Orquevaux

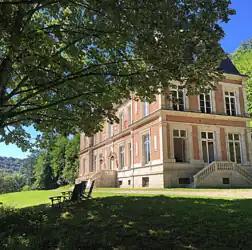
Château d'Orquevaux

Orquevaux is a commune in the Haute-Marne department in the Grand Est region in Northeastern France. In 2022, it had a population of 69.